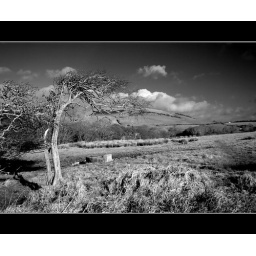
More knobbly, gnarly trees in black and white.